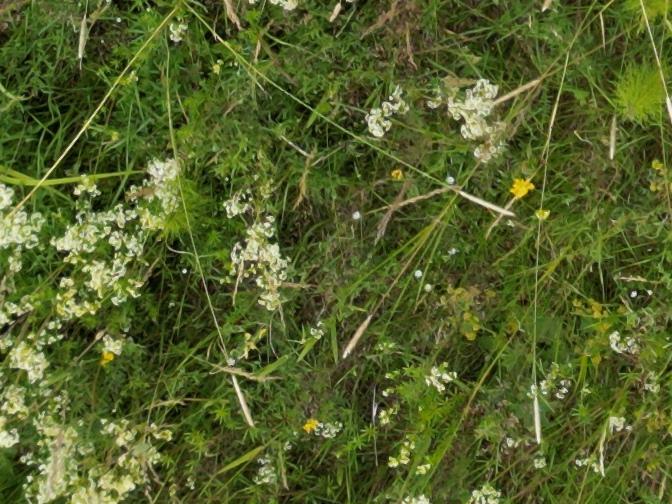
Flowers visible: yarrow flowers, yarrow flowers, yarrow flowers